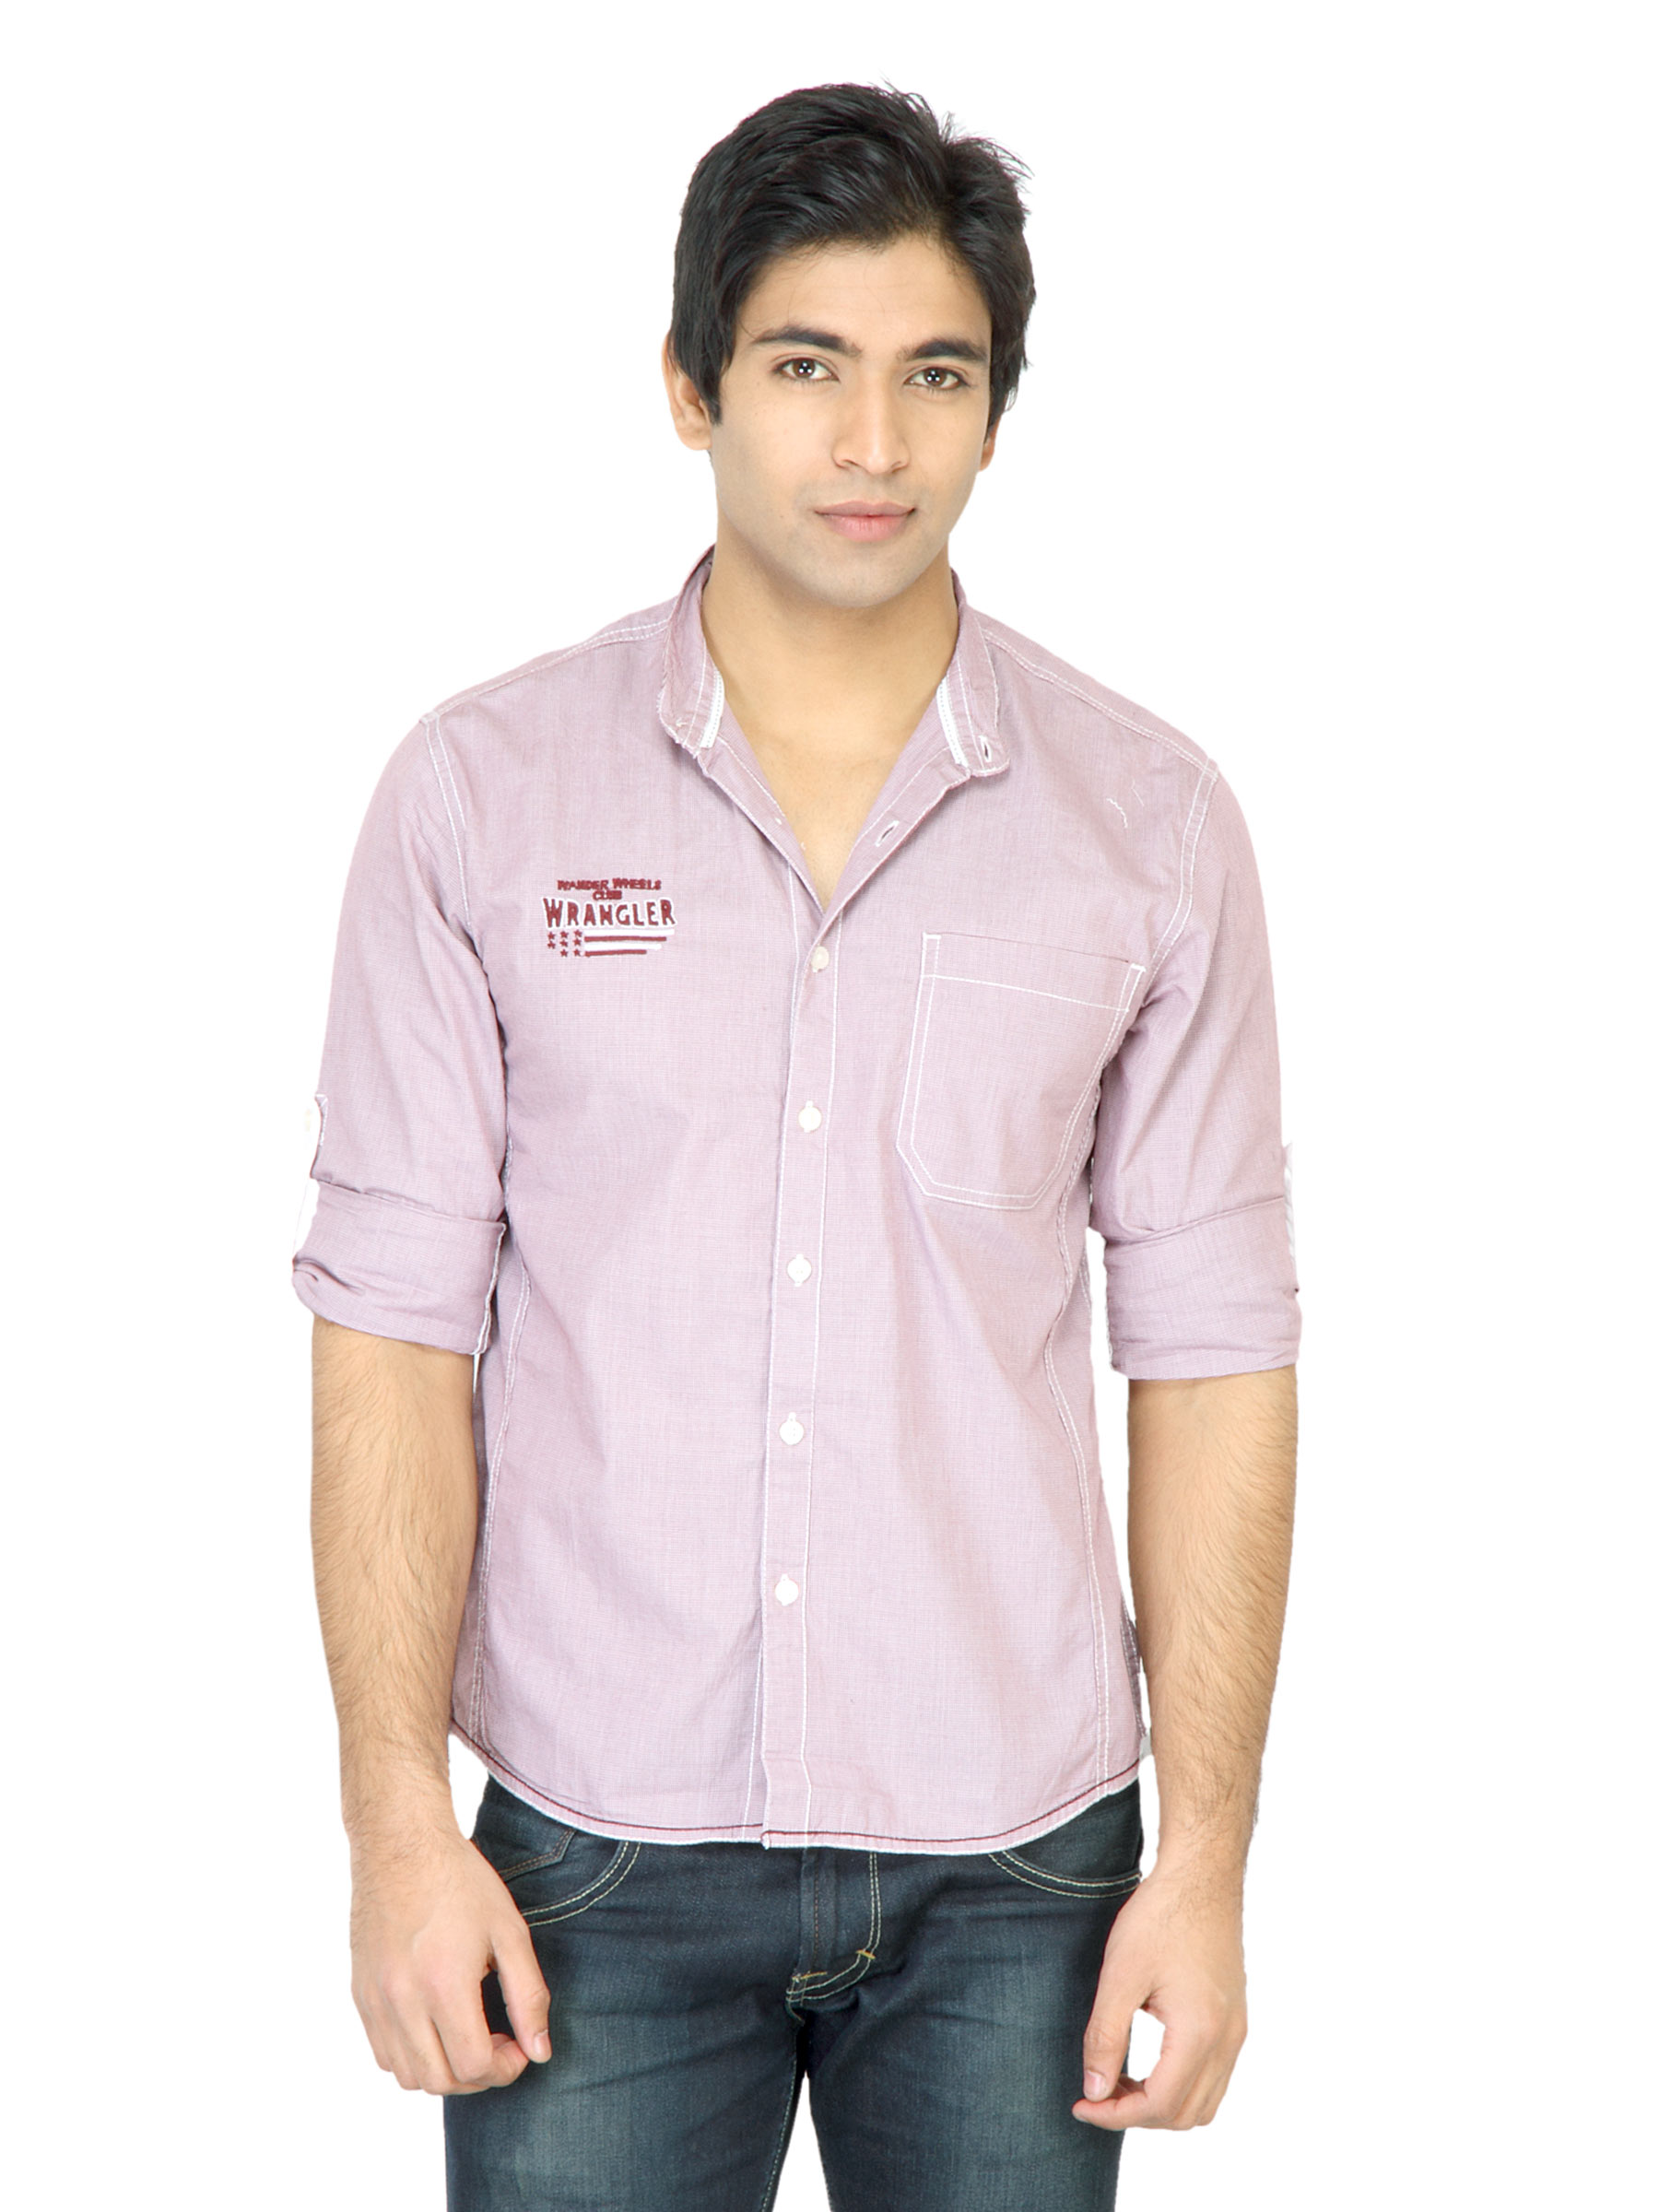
Wrangler Men Tiny Maroon Shirt
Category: Apparel / Topwear / Shirts
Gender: Men
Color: Maroon
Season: Fall 2011
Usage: Casual